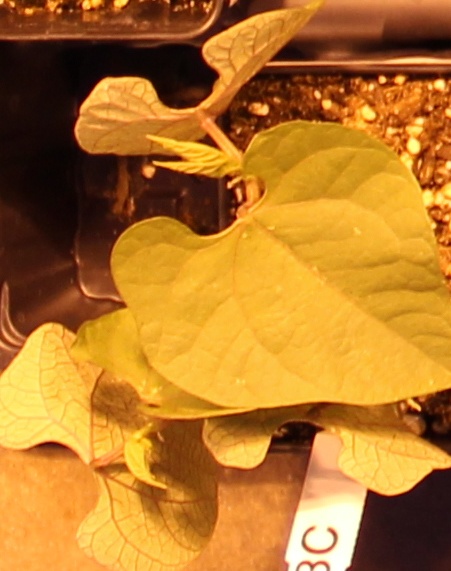
Label: Blackbean